In Adam's Dress and a Bit in Eve's Too (1971 film)

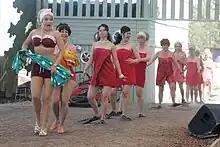

In Adam's Dress and a Bit in Eve's Too is a 1971 Finnish comedy film directed and written by Matti Kassila, starring Heikki Kinnunen and Juha Hyppönen. The film is based on the novel "Aatamin puvussa ja vähän Eevankin" by Yrjö Soini. Its running time is 88 minutes.